List of birds of Wallis and Futuna

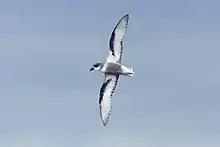
Mottled petrel

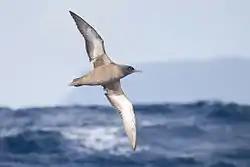
Sooty shearwater

Order: ProcellariiformesFamily: Procellariidae